University of Wisconsin Experimental College

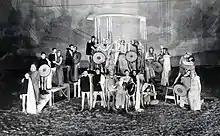
Cast of the Experimental College's fall 1928 production of "Lysistrata"

All extracurricular groups were student-led. Clubs included the Philosophy Club (held weekly at Meiklejohn's house), the Law Group, the Forum, and the Experimental College Players (a theater troupe). The Philosophy Club discussed topics such as the self and the relation between philosophy and science, for which Meiklejohn invited Clarence Ayres from Amherst to speak. The Law Group discussed liberty, state action, and "laissez-faire", while the Forum discussed current events like war, behaviorism, and imperialism. The Players performed classical plays including "Antigone", "The Clouds", Euripides's "Electra", and "Lysistrata", which caused a particular stir for its cross-gender acting in erotic scenes. The English department chair and dean of women both castigated President Frank for letting the play run. Meiklejohn also invited several prominent speakers, including Bertrand Russell, Clarence Darrow, Frank Lloyd Wright, and Lewis Mumford.